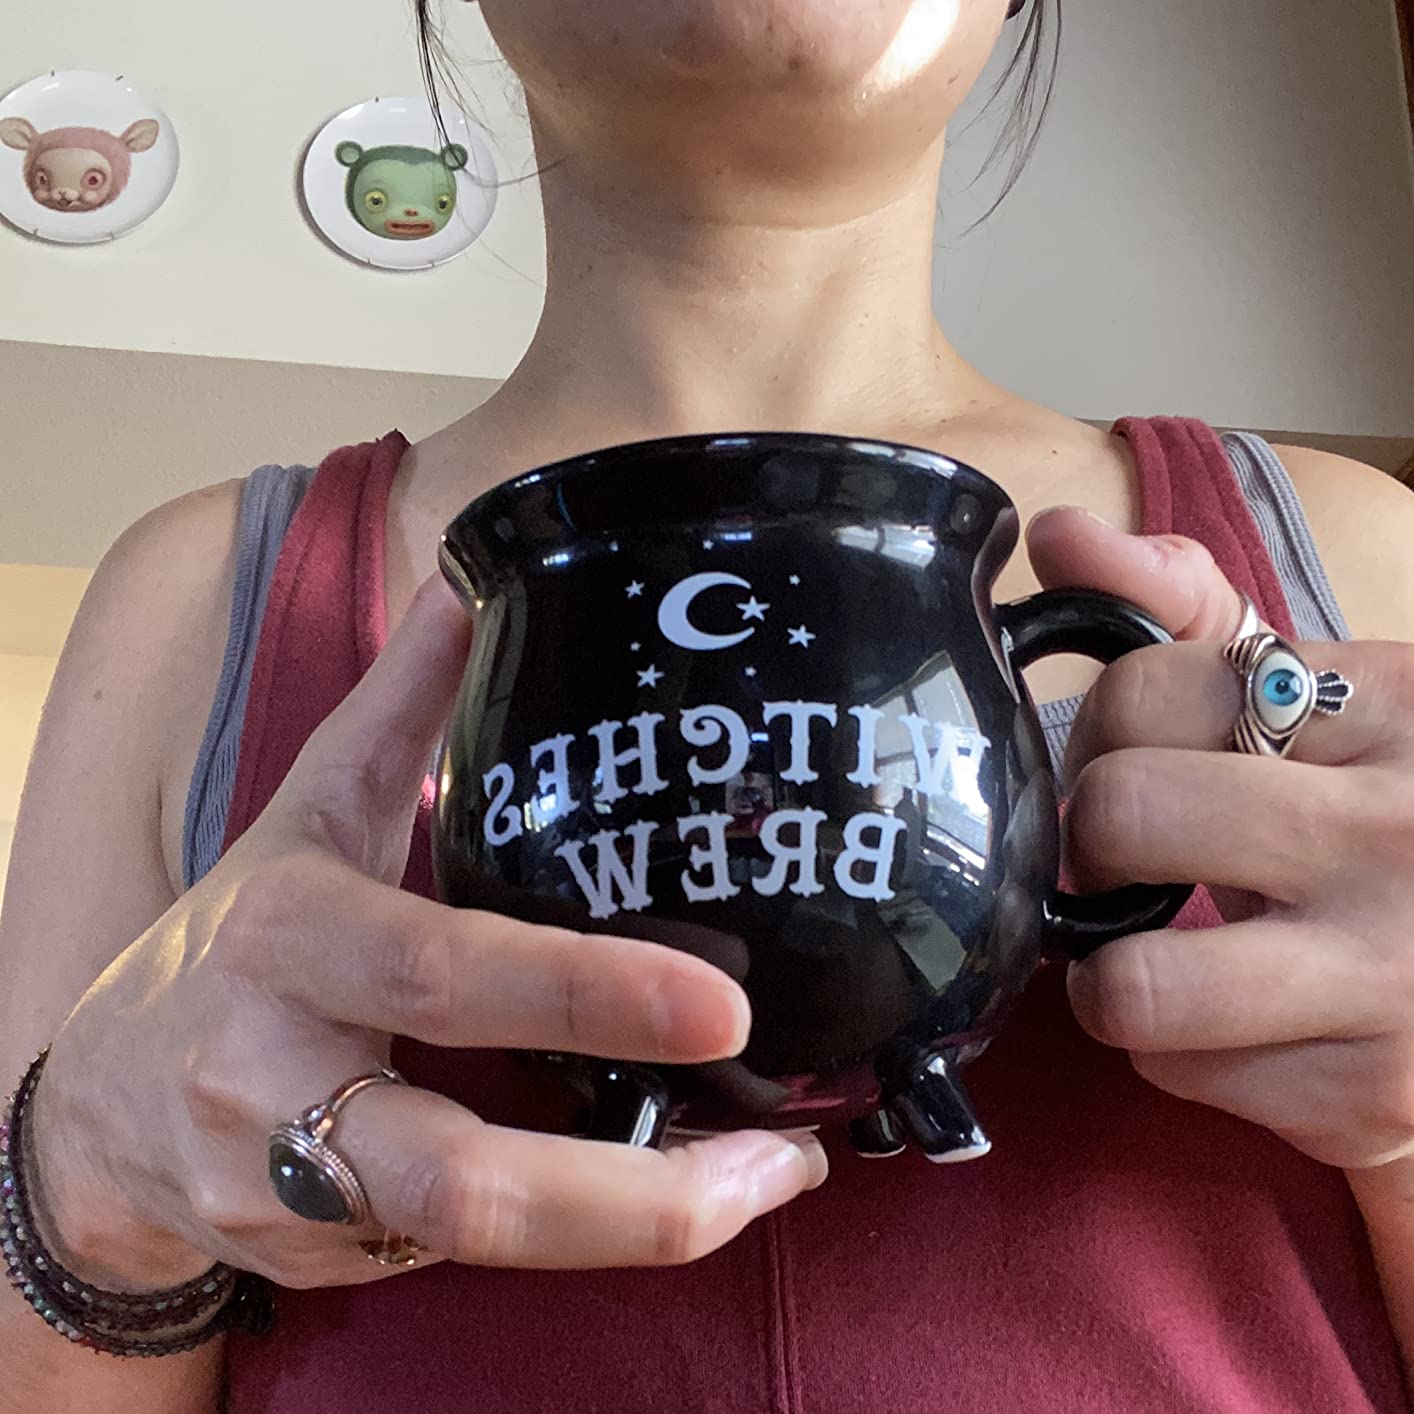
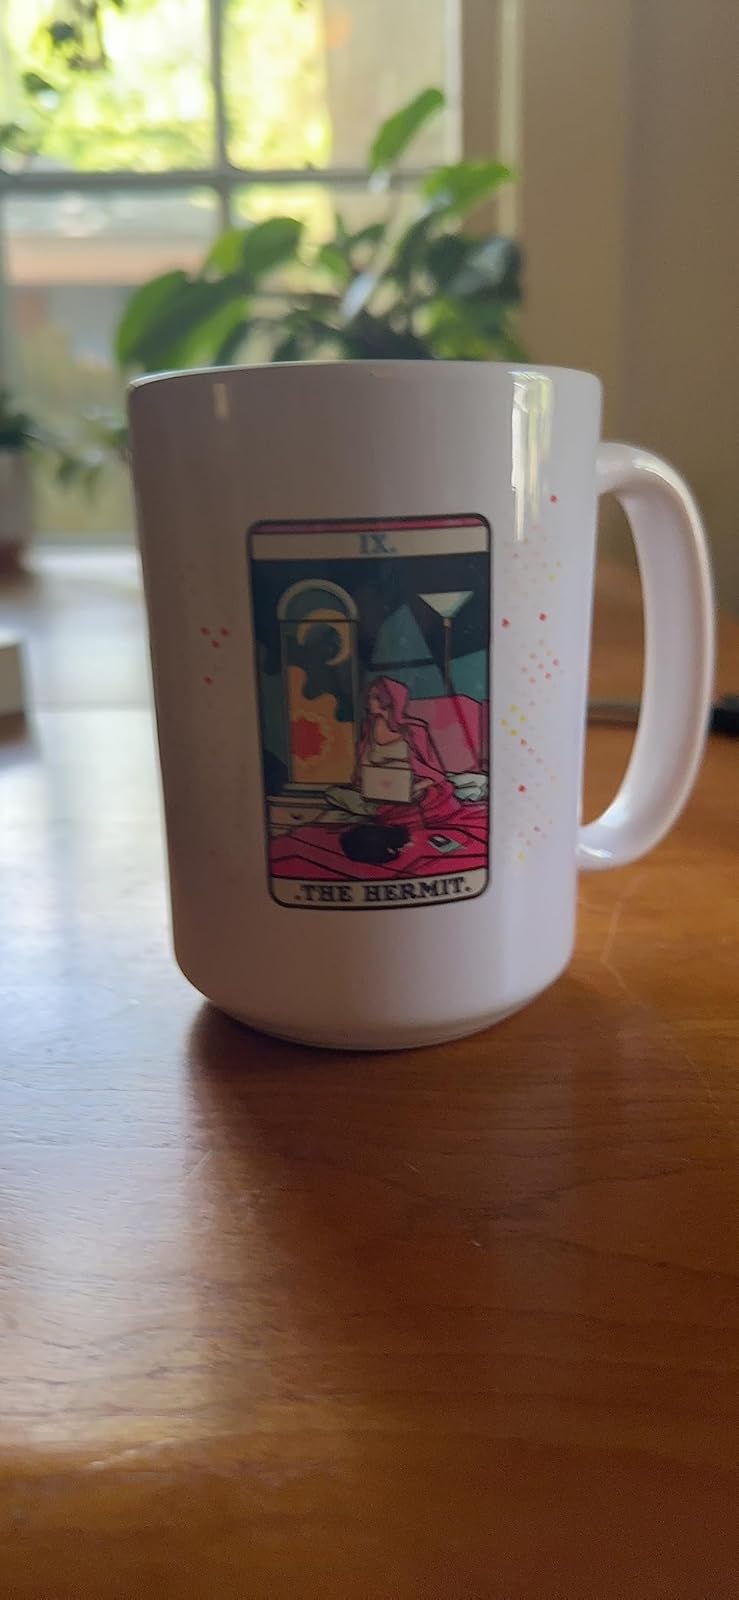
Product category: items_mug
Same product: no